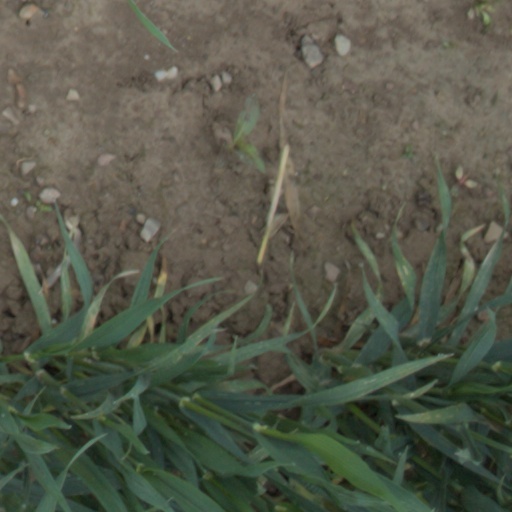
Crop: wheat